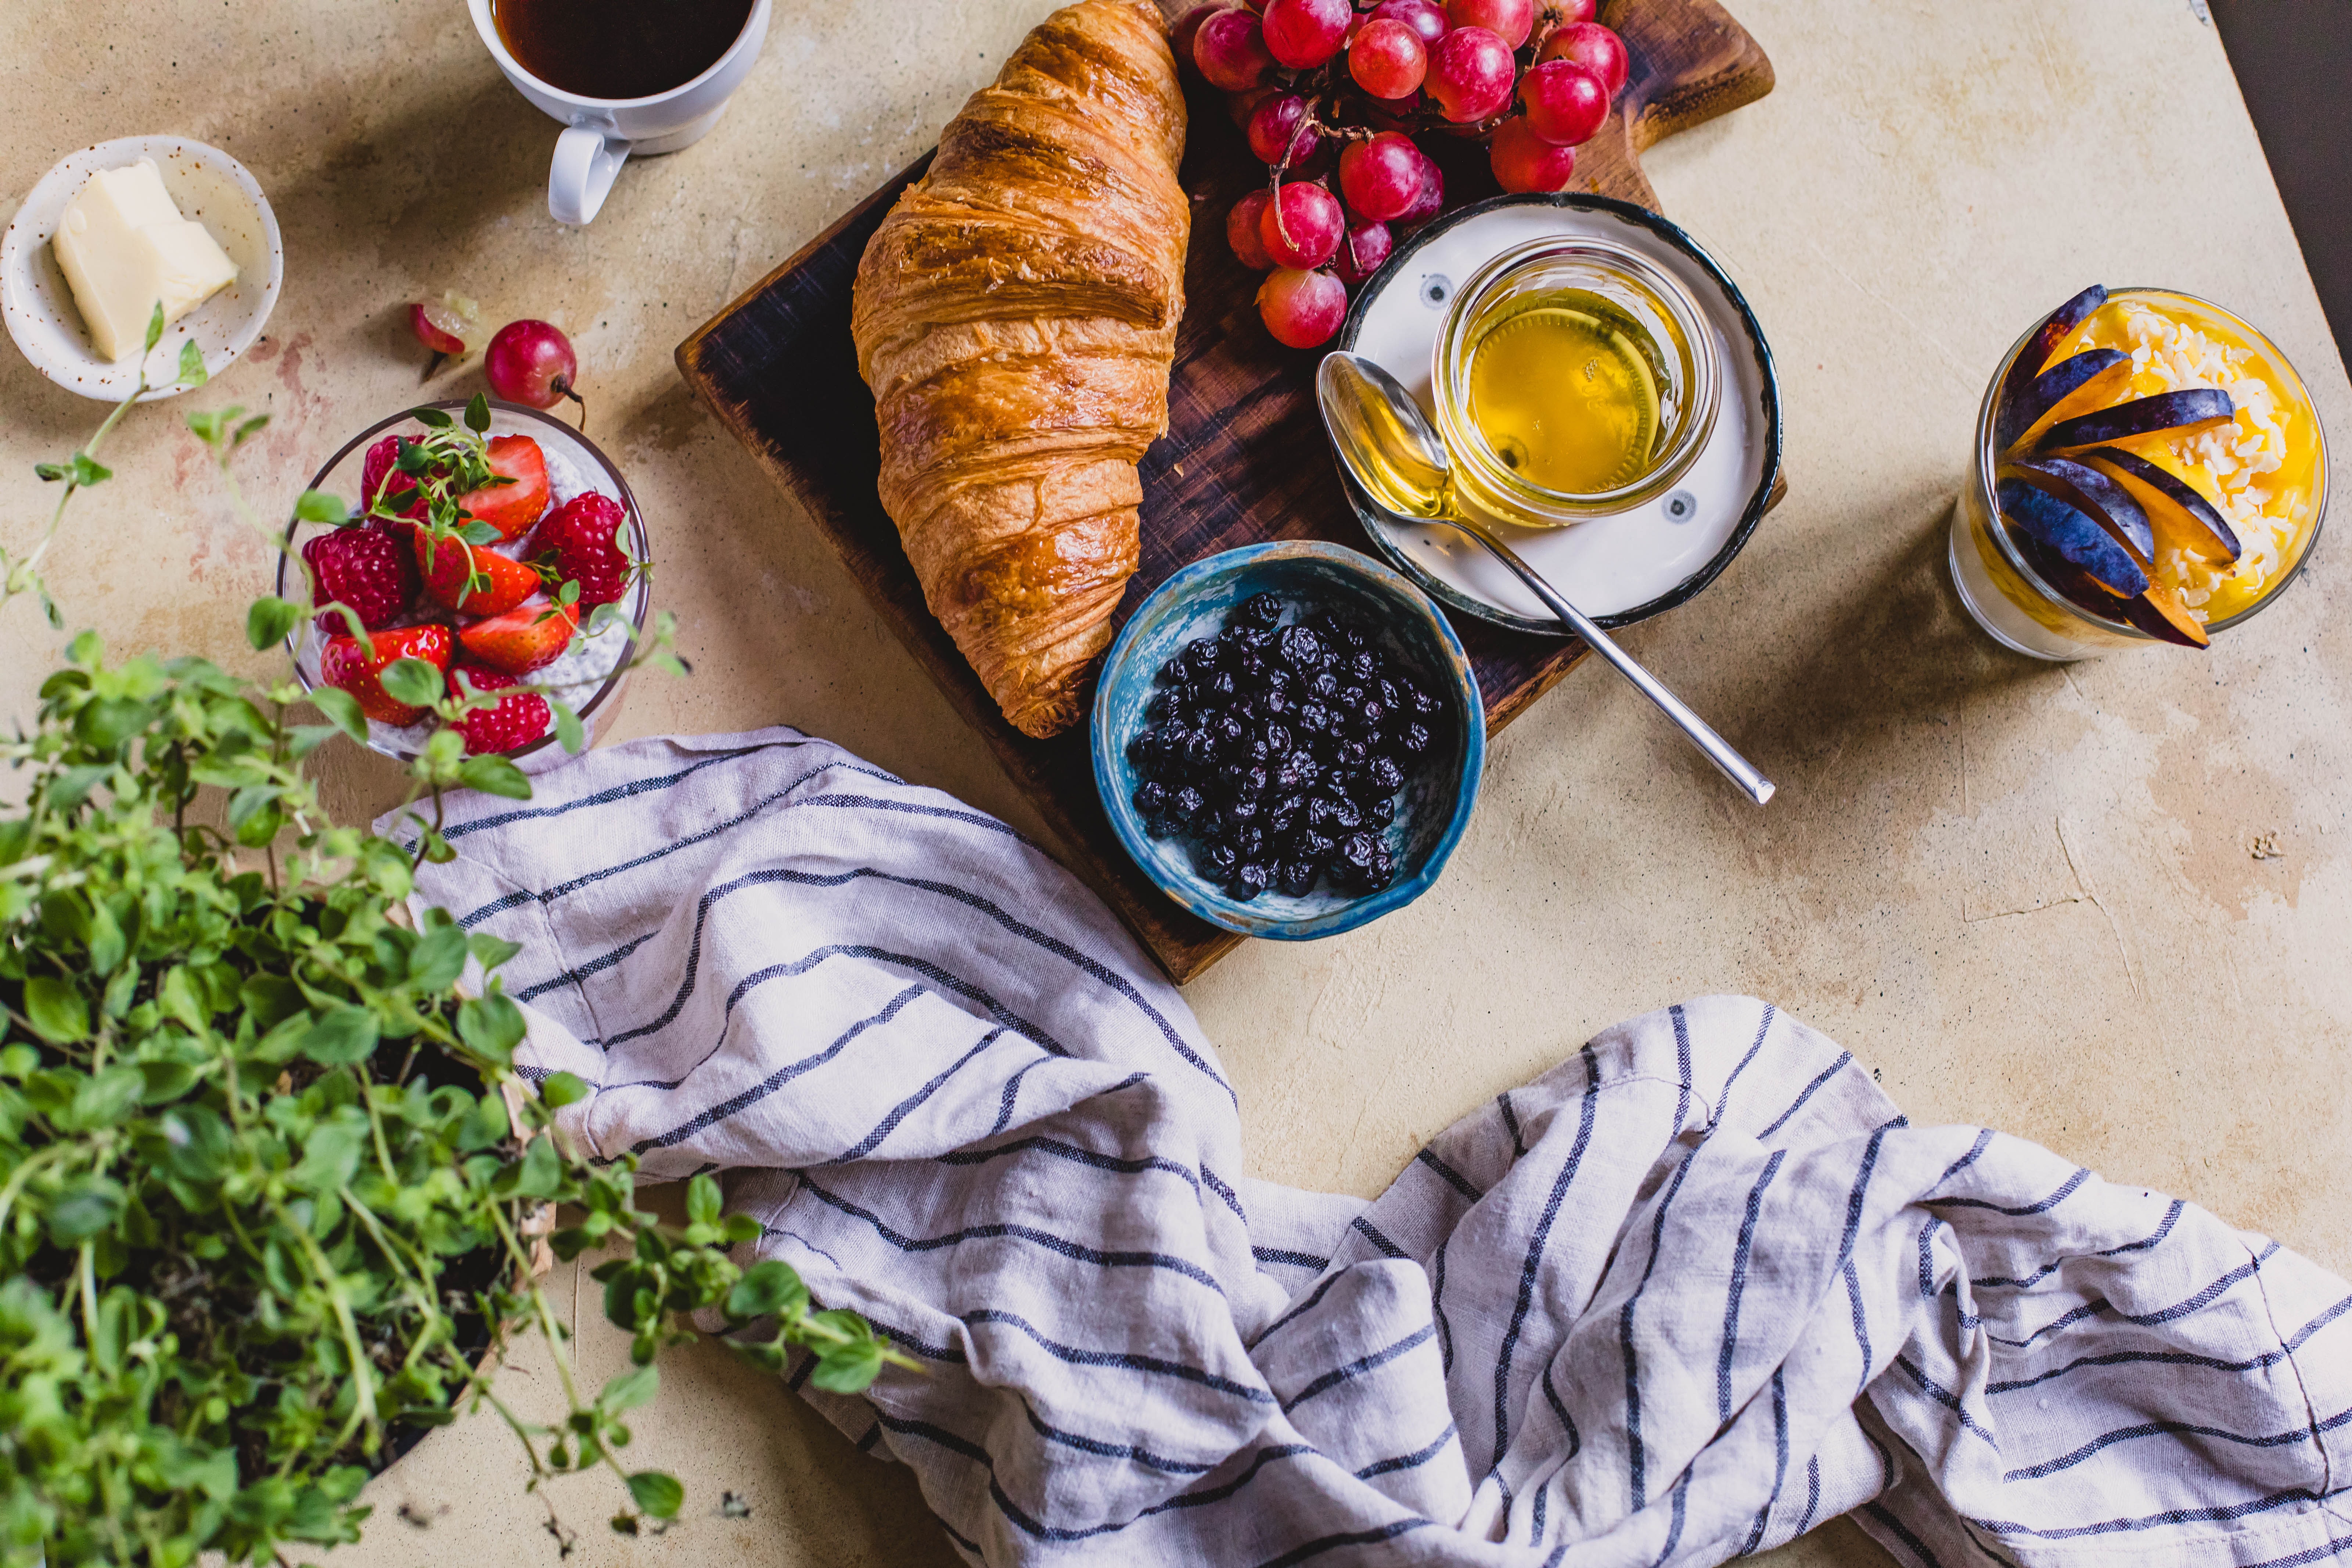
food, brunch, vegetable, meal, breakfast, dish, vegetarian food, recipe